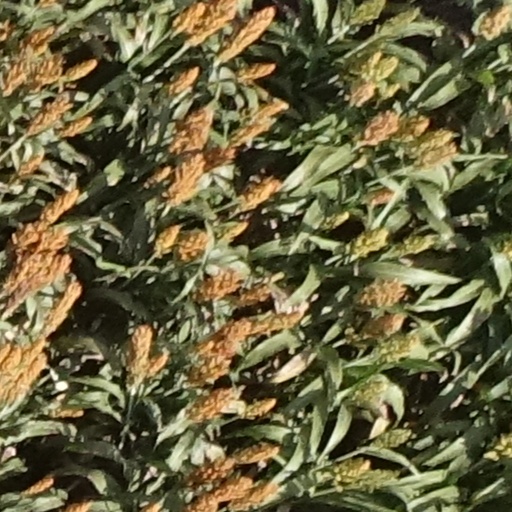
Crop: sorghum